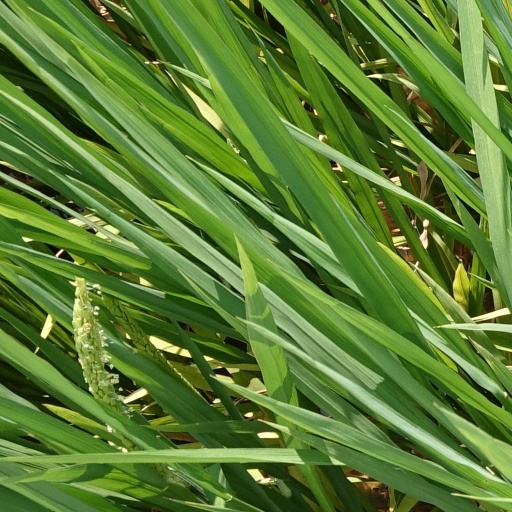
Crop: rice